Harding University

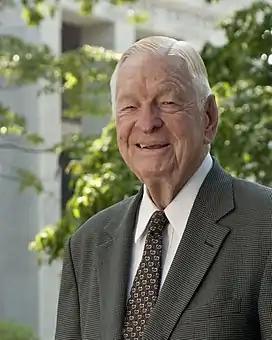
Harding alumnus Clifton L. Ganus Jr.

Early in his career, President Benson established the National Education Program to advocate the principles of belief in God, the constitution, and free enterprise, within an "Americanism" program. The NEP coordinated speaking engagements and produced and distributed reprints of Benson's speeches and newspaper columns, short films by a former Walt Disney employee, and other media. This program attracted many donations to Harding, including from Boeing and Gulf Oil. The NEP was initially part of the school's education department, and later the history department, where it was intertwined with the American Studies Program. Clifton Ganus Jr. and James D. Bales were also heavily involved.